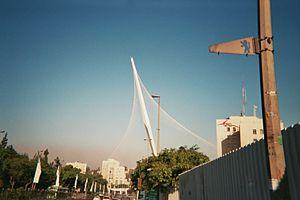
le pont suspendu du tramway à l'entrée de Jérusalem
Le tramway de Jérusalem est un tramway dont les caractéristiques sont celles d'un métro léger, qui dessert la ville de Jérusalem et une partie de la Cisjordanie. Il transporte, selon Geo magazine, 130 000 voyageurs par jour.